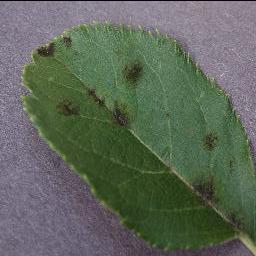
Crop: apple
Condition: scab